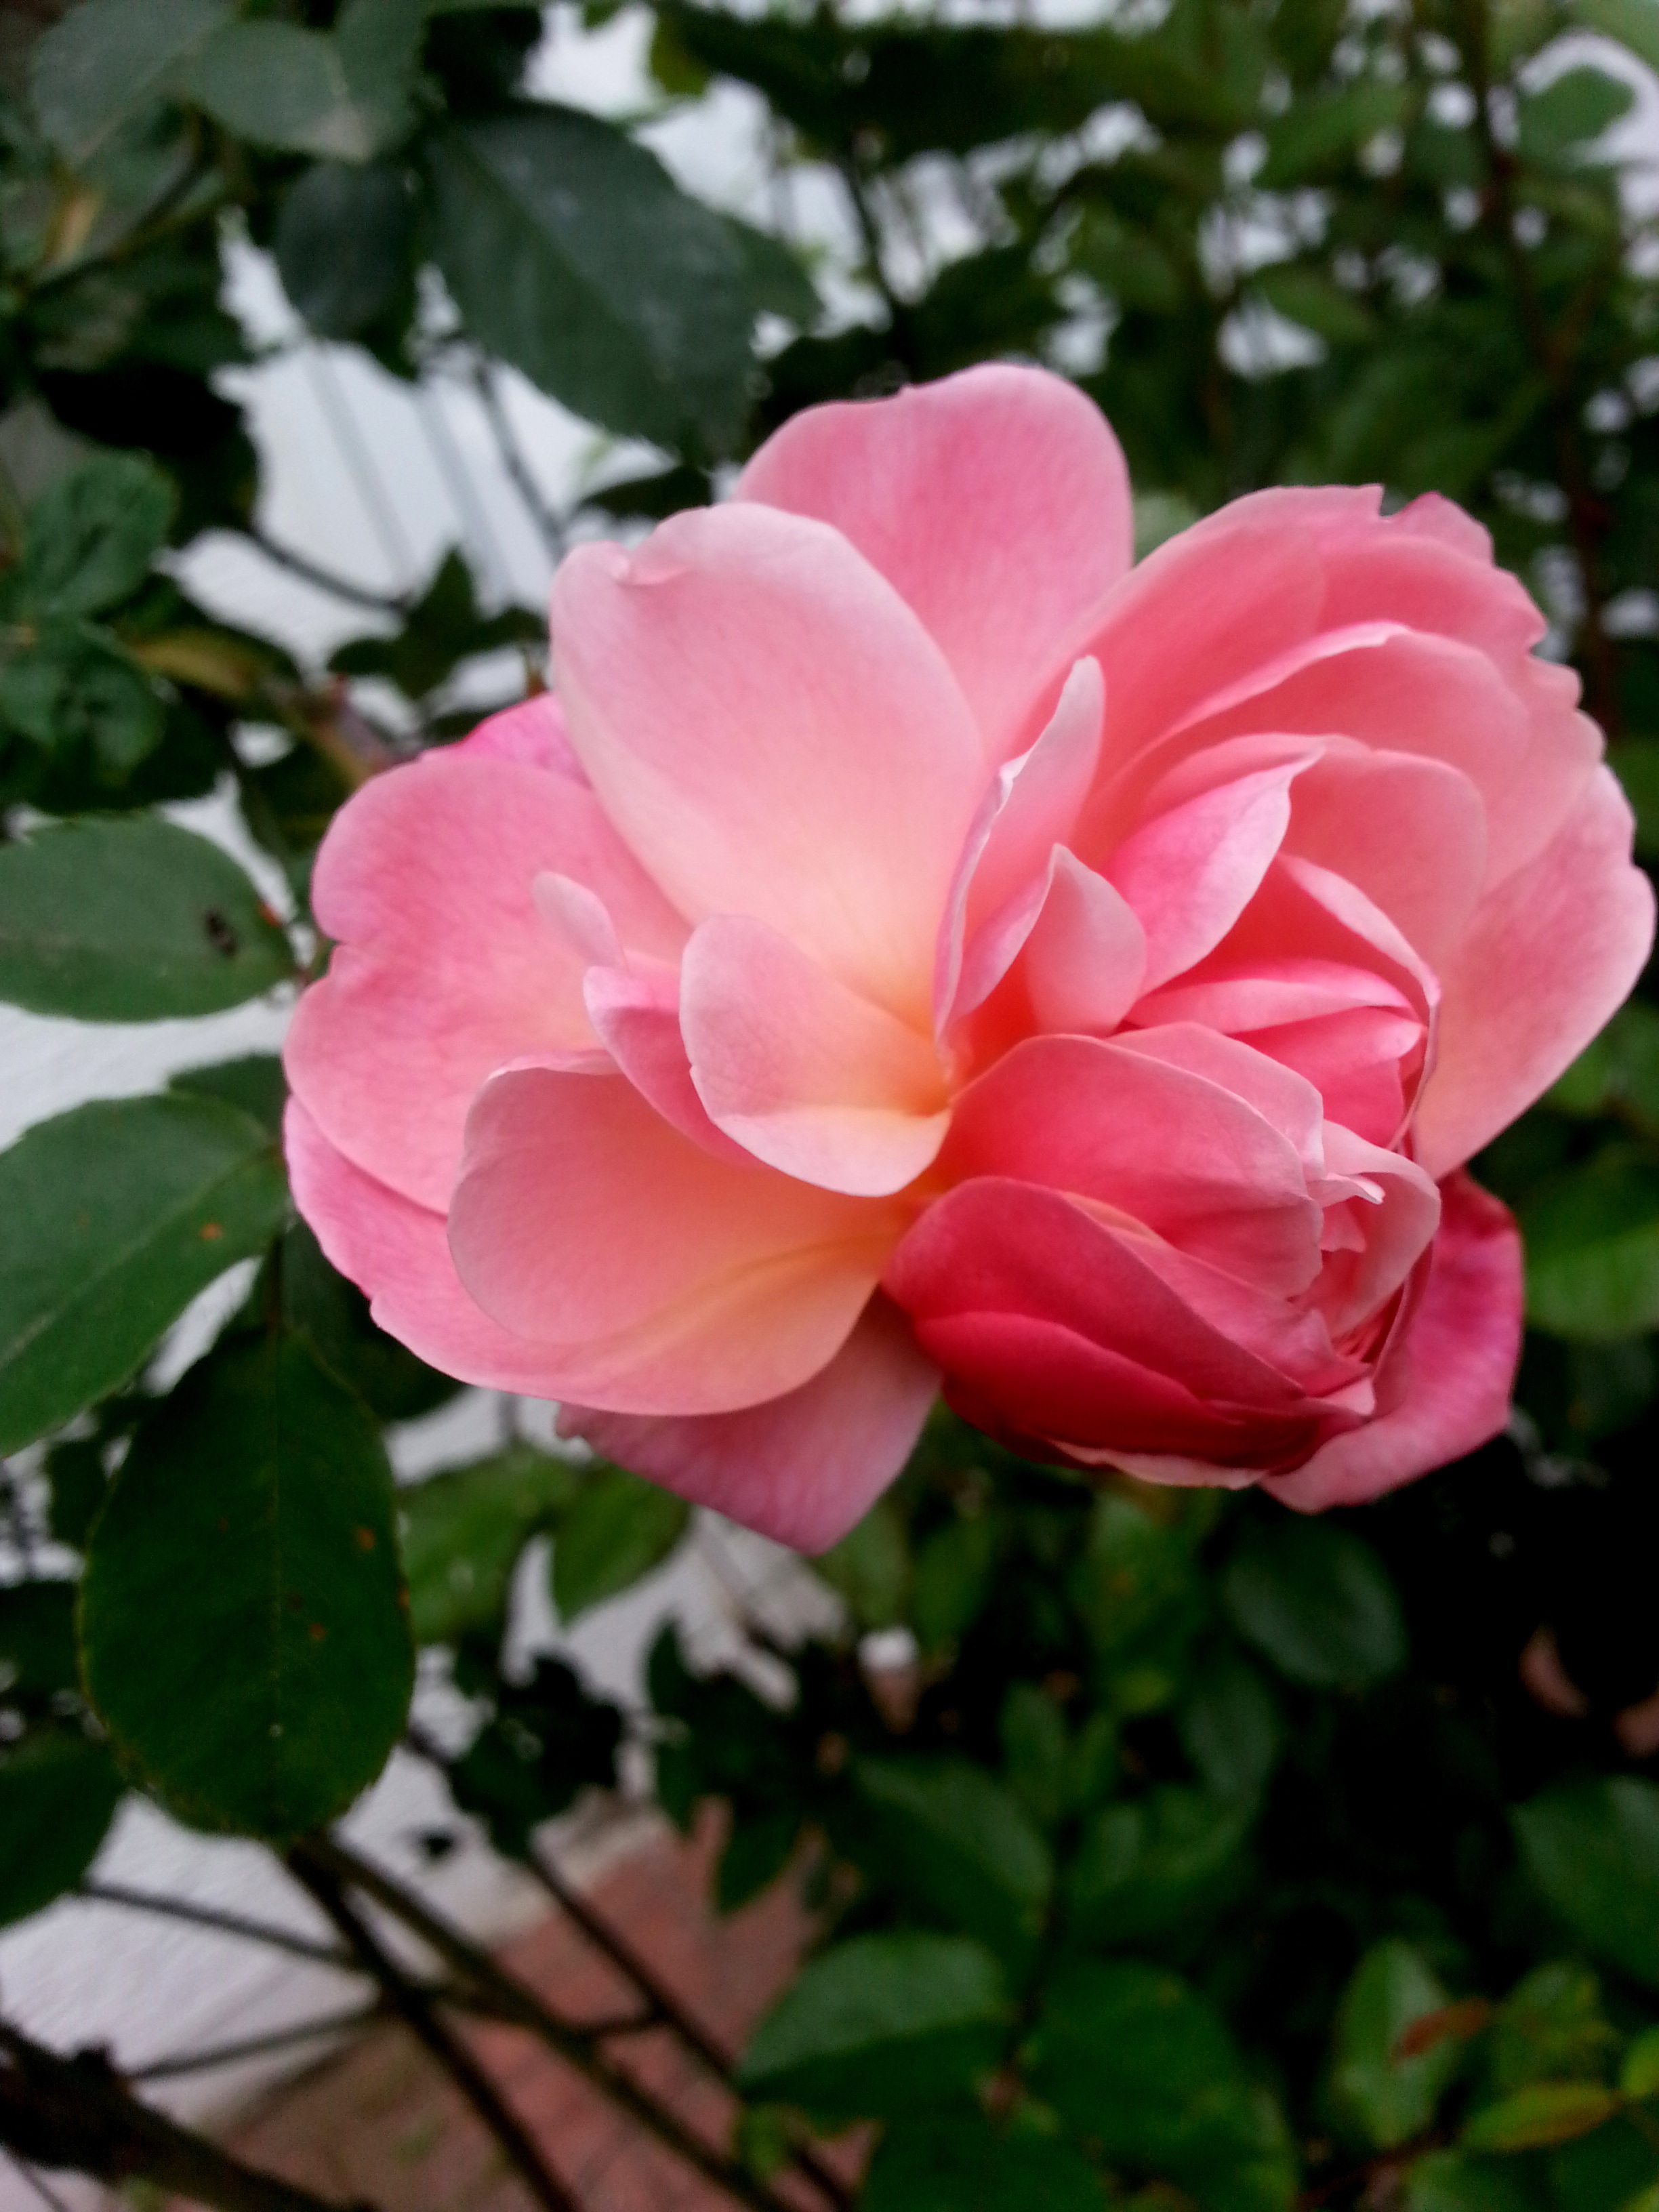
blossom, plant, flower, petal, bloom, rose, red, garden, pink, shrub, floribunda, rose bloom, flowering plant, garden roses, rose family, land plant, rosa centifolia, rose order